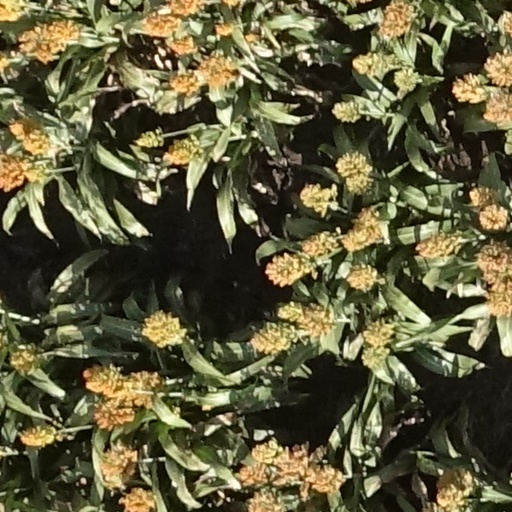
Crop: sorghum